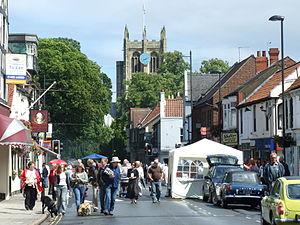
Cottingham est une ville et une paroisse civile anglaises située dans le comté du Yorkshire de l'Est au nord de l'estuaire de l'Humber. En 2011, sa population était de 17 164 habitants.